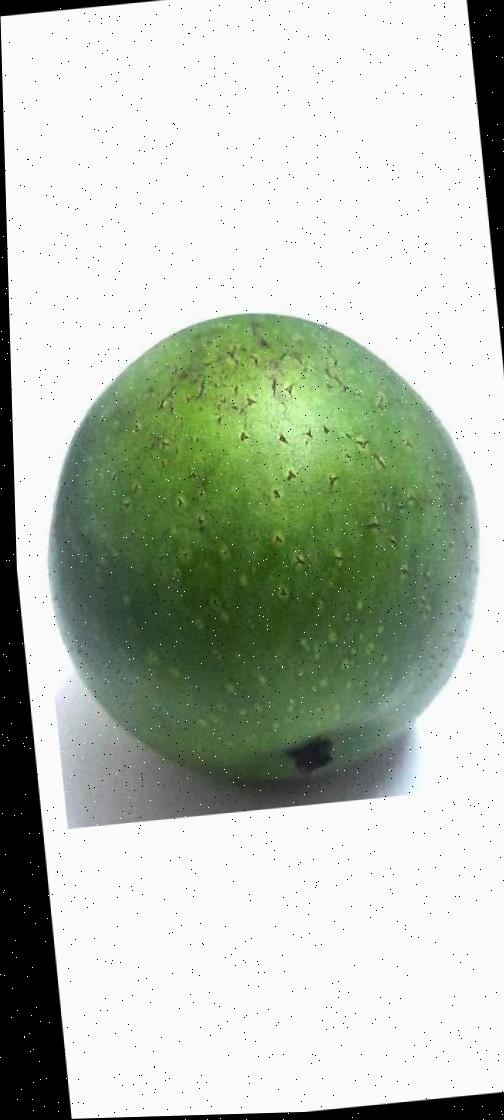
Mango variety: Ashshina Zhinuk